Snow Bowl (1950)

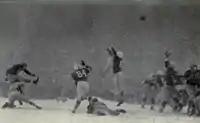
Harry Allis kicks the extra point after the game's only touchdown

The game was played at Ohio Stadium, in Columbus, Ohio, under severe weather that altered the normal playing of the game dramatically. The conditions were deplorable with the temperature at 10 degrees, winds gusting to 28 miles per hour out of the northwest and snow falling at two inches per hour. Snow banks lined the field, yard lines were obliterated and at times so, too, were the goal posts.